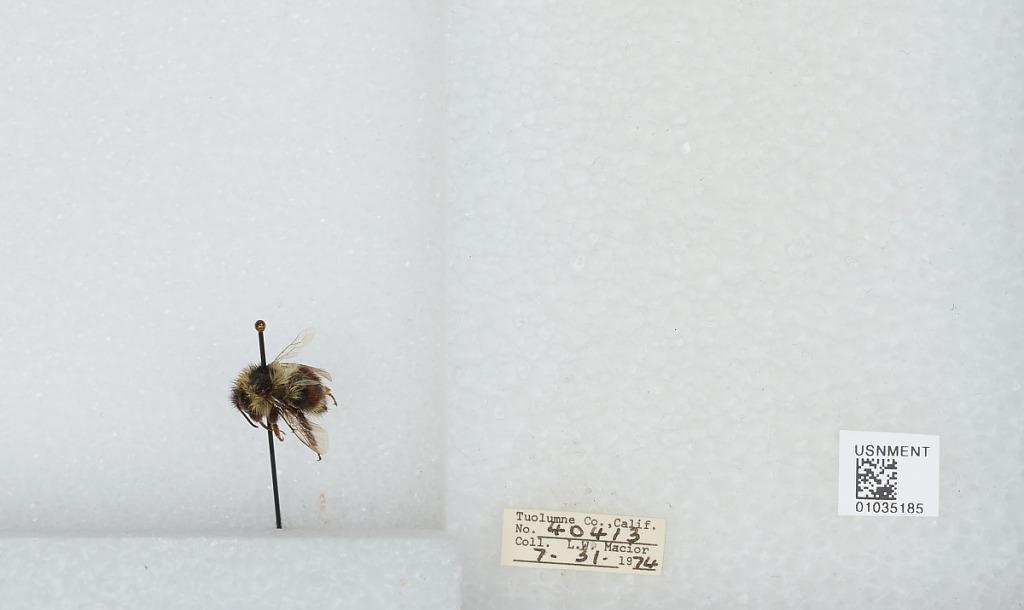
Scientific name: Bombus (Cullumanobombus) rufocinctus Cresson
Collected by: L. Macior
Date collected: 1974-7-31
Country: United States
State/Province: California
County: Tuolumne
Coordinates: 38.02, -119.93